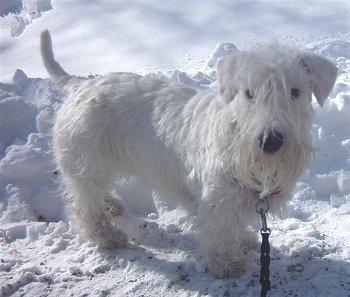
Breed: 226-n000057-wire_haired_fox_terrier